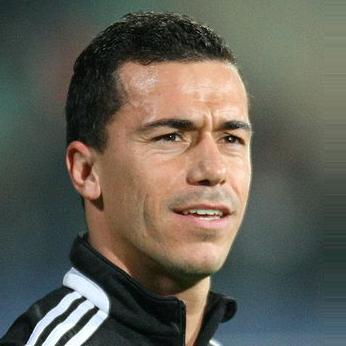
Age: 28